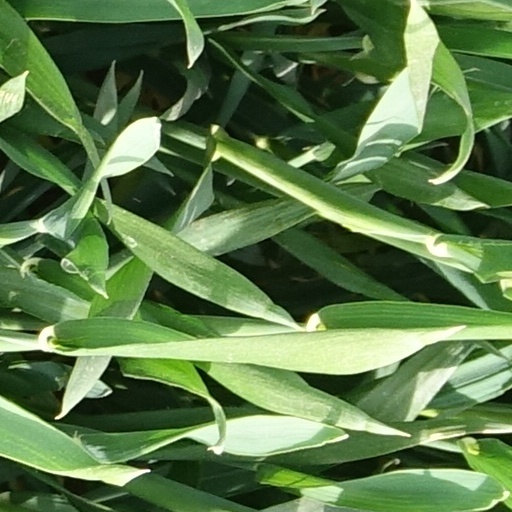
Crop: wheat